Anthony Corallo

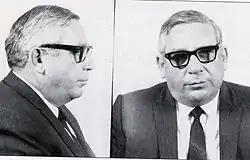
An FBI mugshot of Anthony Corallo

In the early 1980s, Corallo unwittingly provided the government with evidence that would all but end his career. Over the years, Corallo and Salvatore Avellino established a stranglehold on the waste hauling business on Long Island. To gather evidence against Avellino, members of the New York State Organized Crime Task Force (OCTF) used undercover informant Robert Kubecka, the owner of a Suffolk County garbage hauling business. Since the 1970s, Kubecka had refused to participate with mob control of the waste hauling business and had suffered extensive harassment as a result. In 1982, Kubecka agreed to wear a surveillance device during meetings with the mobsters. Although Kubecka was unable to get close to Avellino himself, the information Kubecka gathered eventually persuaded a judge to allow a wiretap on Avellino's home phone in Nissequogue, New York. The home phone tap was also disappointing to the agents; however, it did reveal that Avellino was driving Corallo around all day in Avellino's car.